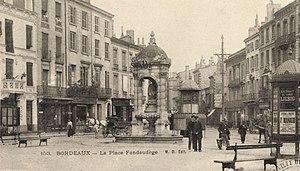
Place avec la fontaine construite en 1865
La fontaine de la place Charles-Gruet, dite aussi fontaine Fondaudège à Bordeaux est une œuvre de l'architecte Louis Garros et du sculpteur Louis de Coëffard de Mazerolles construite en 1865.